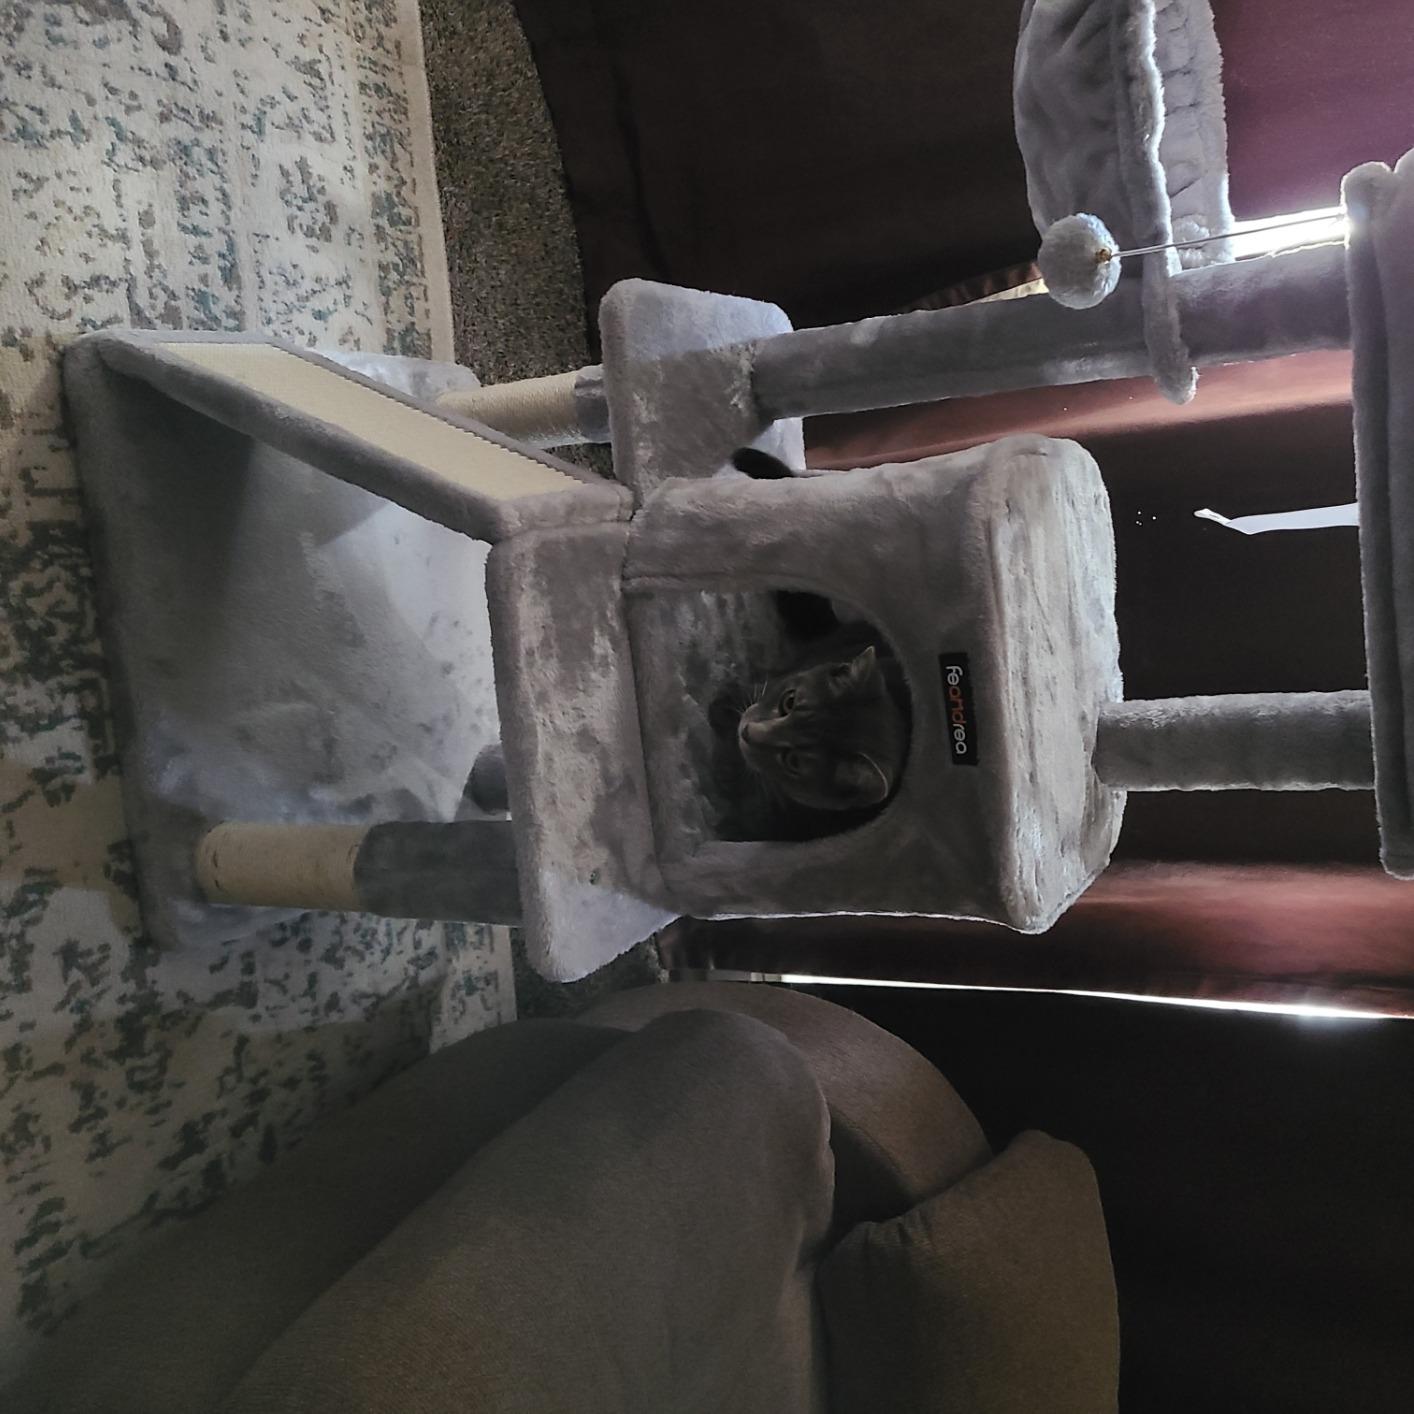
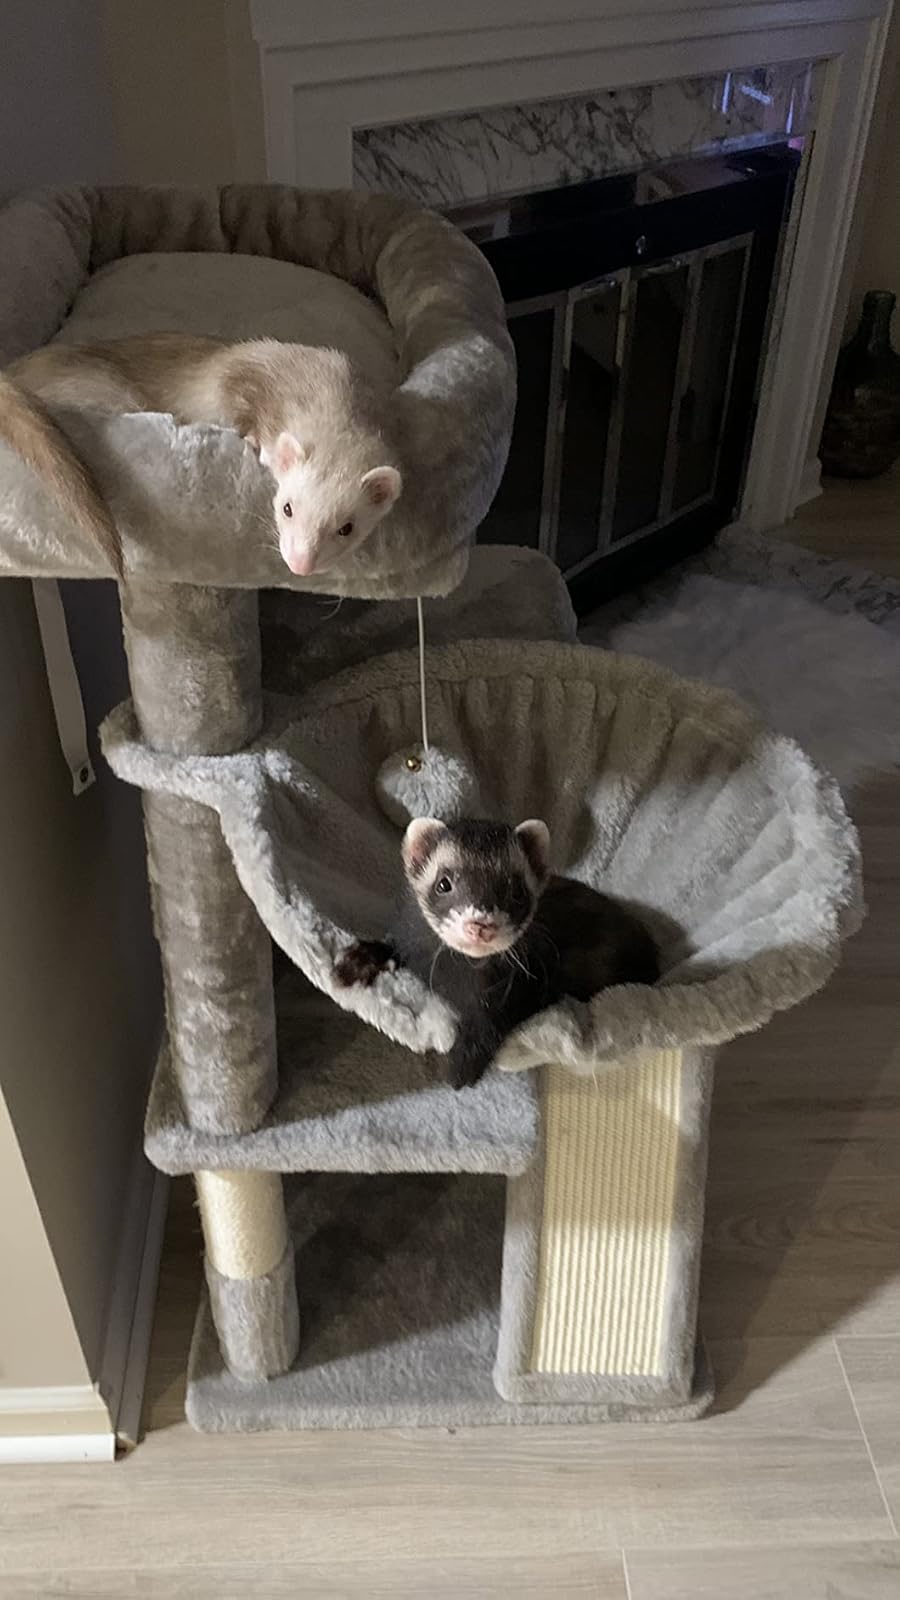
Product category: items_cat tree
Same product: yes